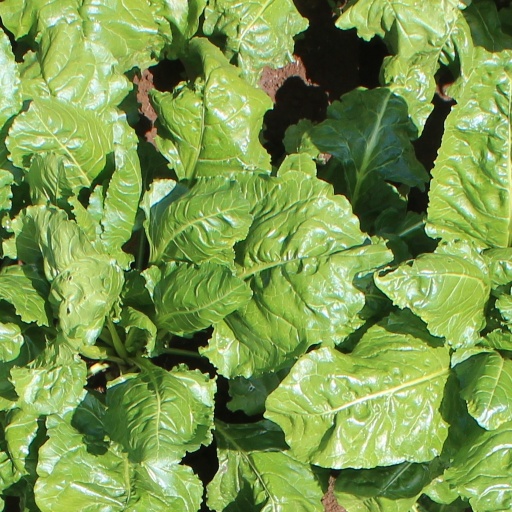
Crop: sugar beet